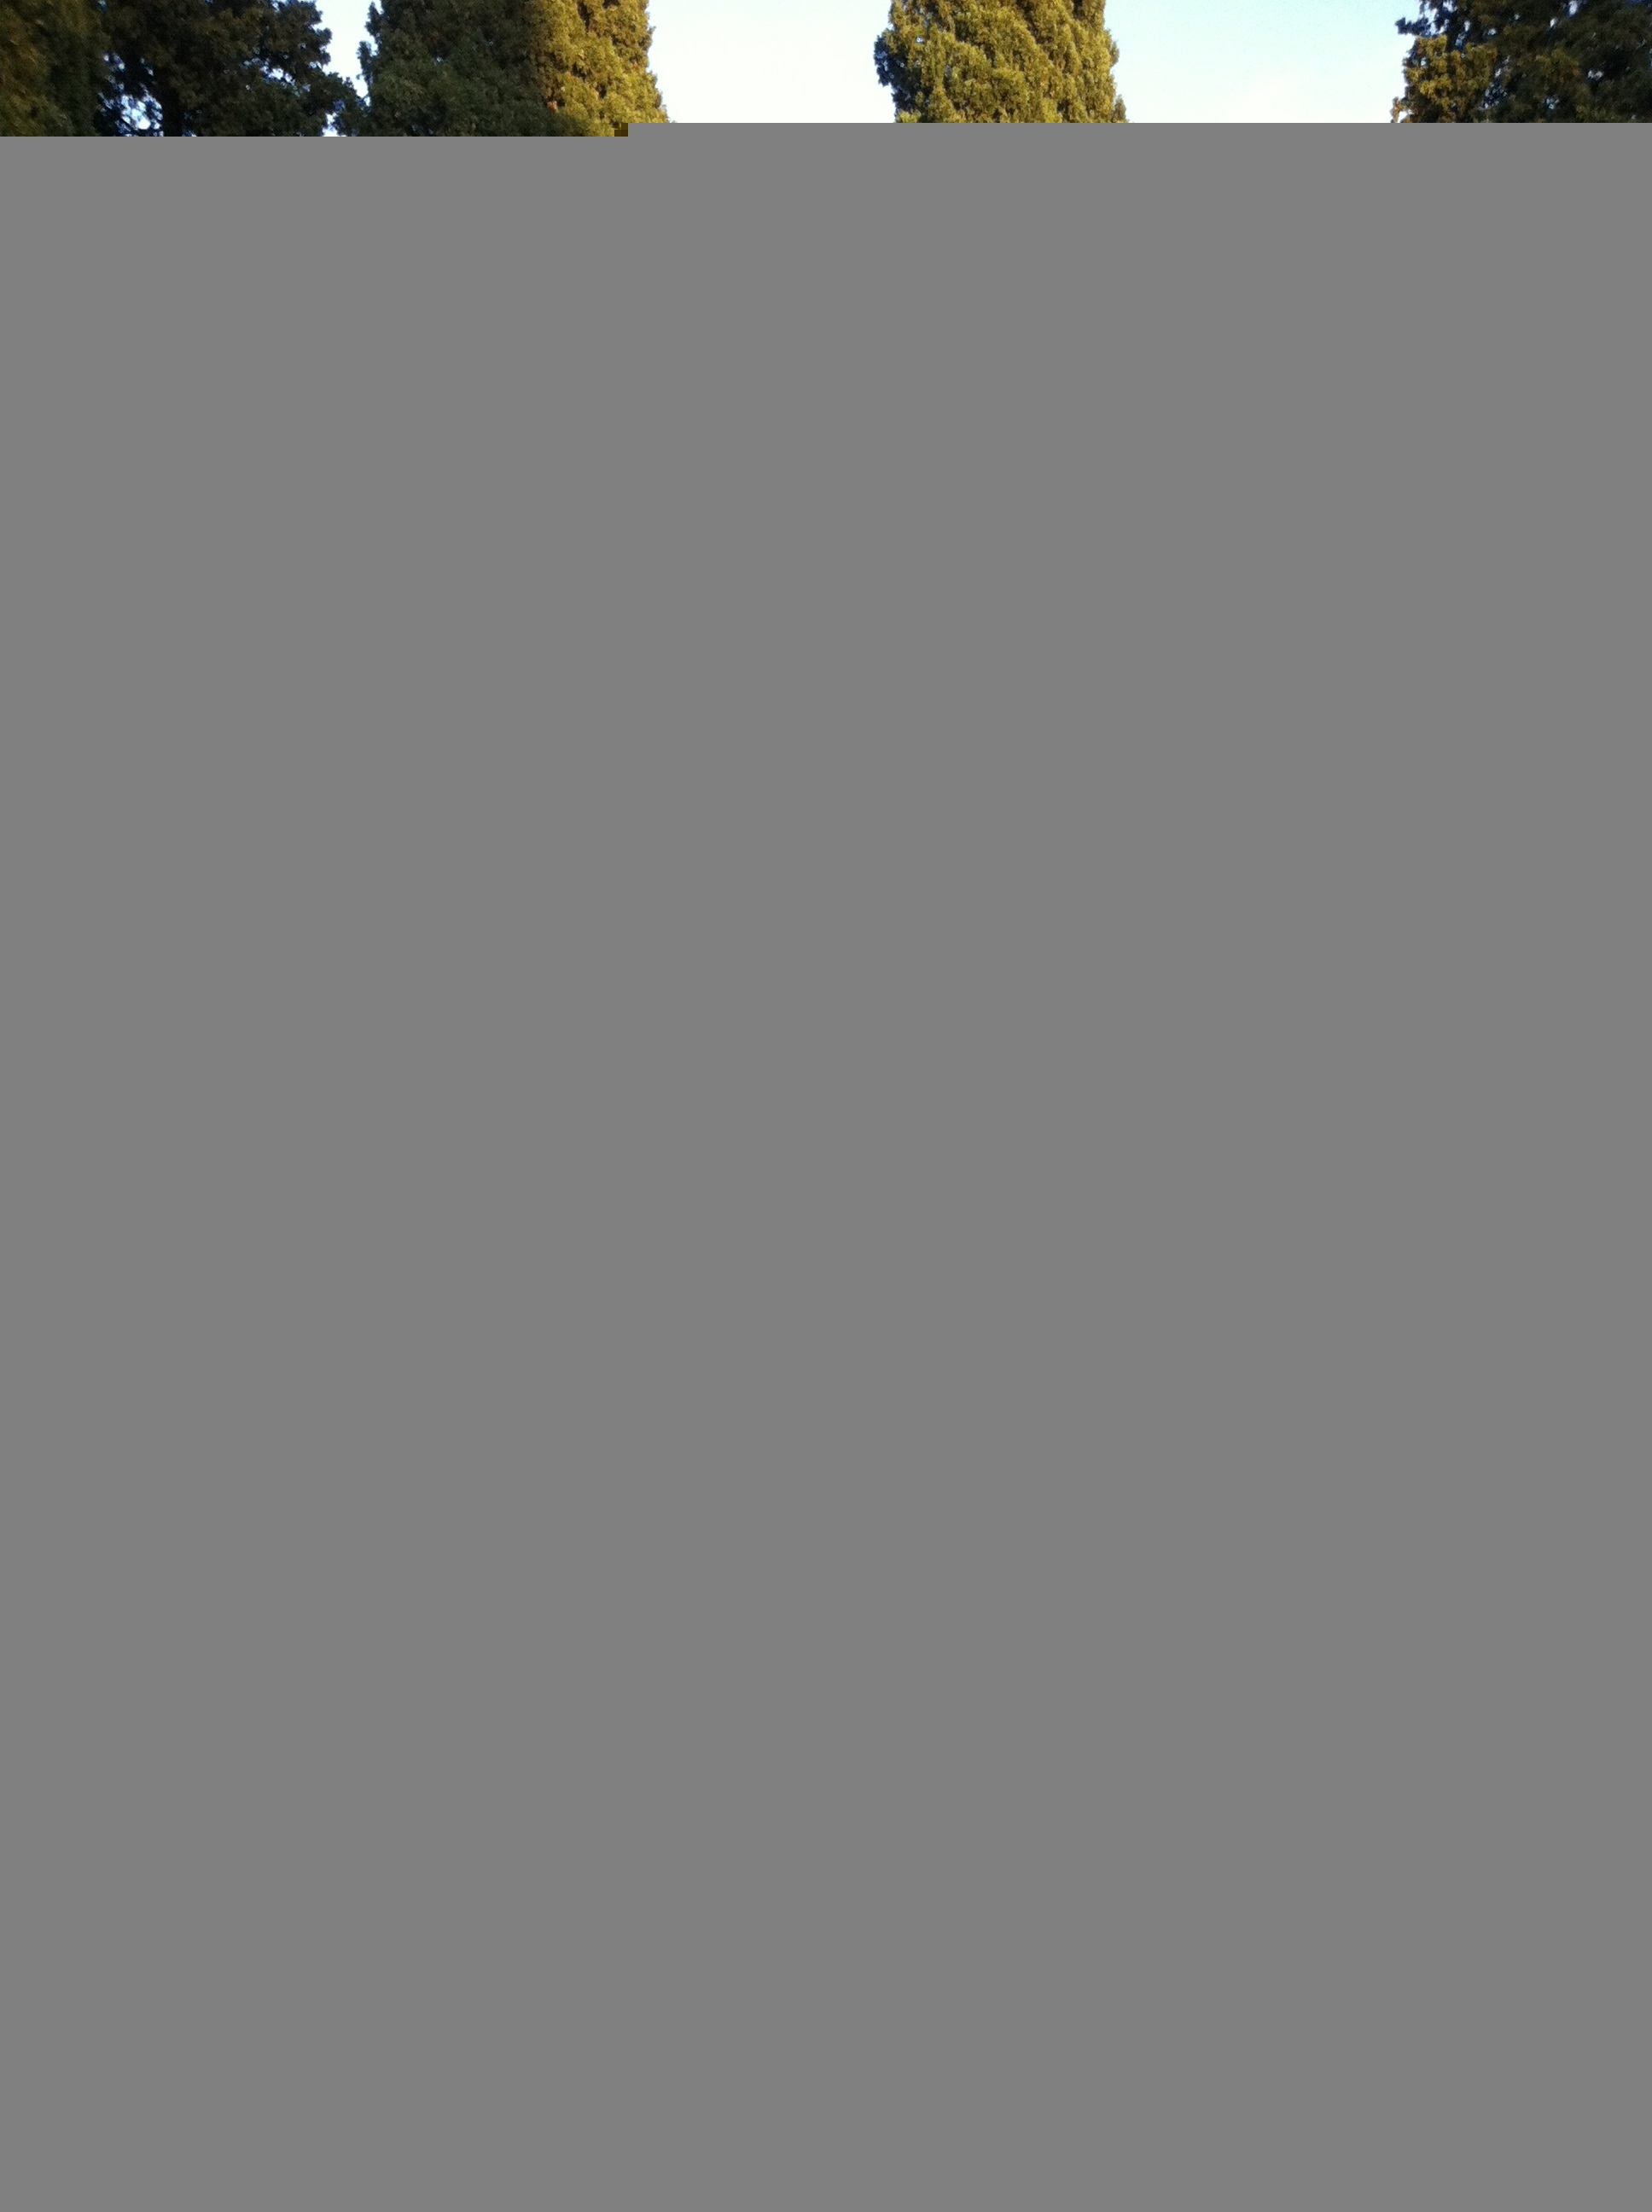
structure, line, column, metal, curtain, cemetery, lighting, decor, material, interior design, angel, baroque, window covering, window treatment